Carkeek Observatory

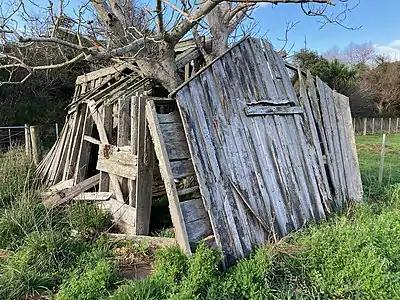

The Carkeek Observatory is the earliest surviving astronomical observatory in New Zealand. It was built around 1867 by retired customs officer and amateur astronomer Stephen Carkeek on his farm south of Featherston in the Wairarapa. The timber building was in two parts: an octagonal room with a rotating canvas dome, and a rectangular annex. Carkeek died in 1878 and the disused observatory became a farm equipment shed. As late as the 1980s it was still largely intact, but is now a partial ruin, although the annex and parts of the rotation mechanism can still be seen in place. It was added as a Category I historic place in the New Zealand Heritage List on 26 June 2020.